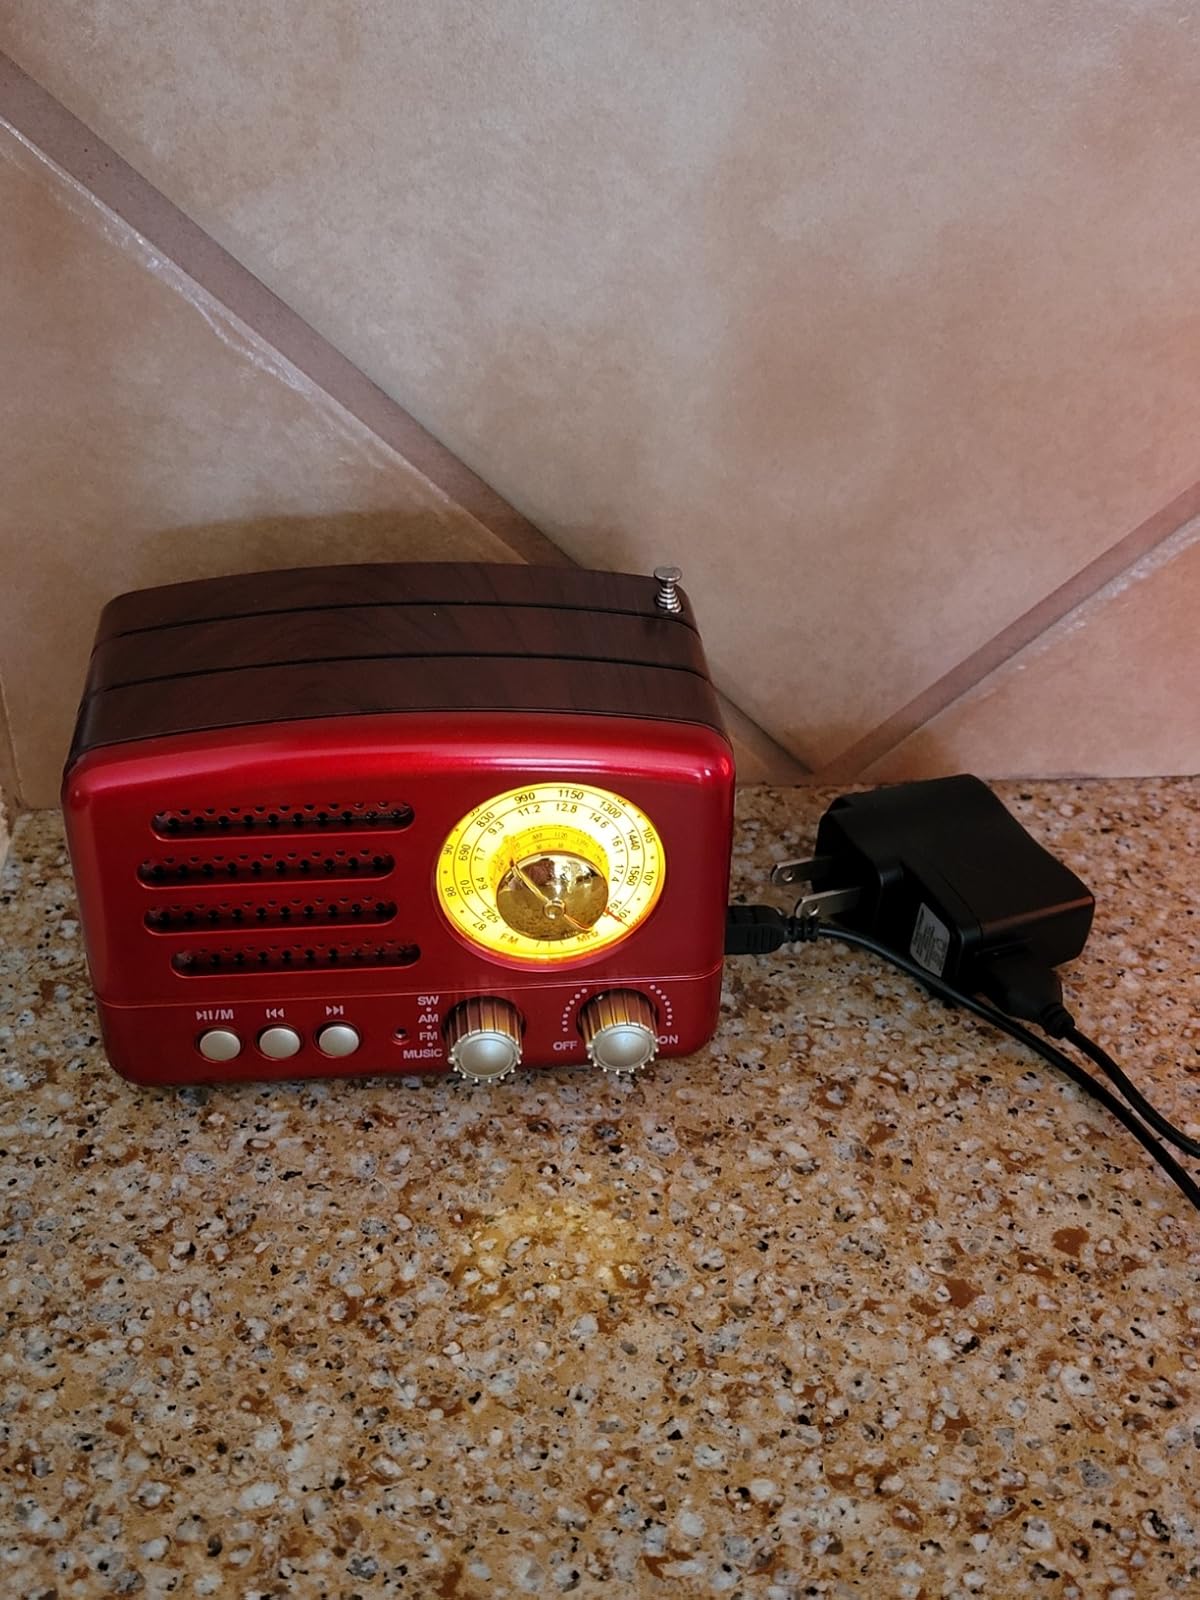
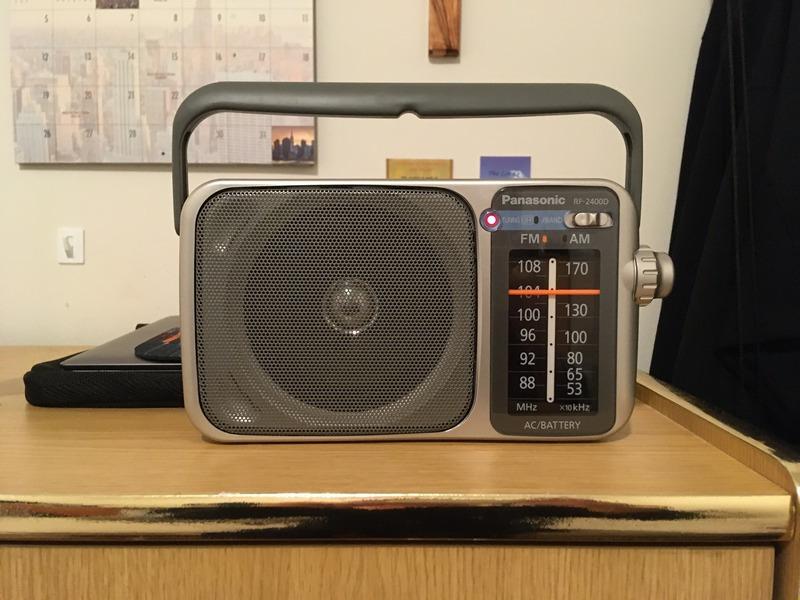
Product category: radio
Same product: no